Siege of Kyiv (1658)

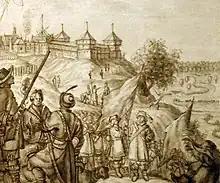
View of the Kiev castle in the 17th century

With the death of Bohdan Khmelnytsky, Ivan Vyhovsky became the new hetman of Ukraine. He hoped to build an independent Cossack state, balancing between the Polish-Lithuanian Commonwealth and the Russian Tsardom. The promises of the Polish king John Casimir to make any concessions to the Cossack hetman attracted Vyhovsky and he in turn betrayed Moscow and went over to the side of the Polish-Lithuanian Commonwealth.